Pokémon Go live events

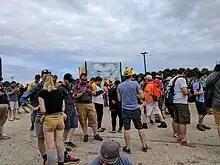
Players in Grant Park during "Pokémon Go" Fest 2017

In June 2017, Niantic announced a new ""Pokémon Go" Fest" event, which was held in Chicago's Grant Park on 22 July 2017 as the game's first official real-life event. Tickets to the event, priced at US$20, were sold out within fifteen minutes of its release for sale, despite the details of the event not having been revealed then. Scalpers were reported to have attempted to resell the tickets through resellers for inflated prices. Later, it was revealed that players worldwide and players at Grant Park would contribute towards a catching target, which would unlock rewards.